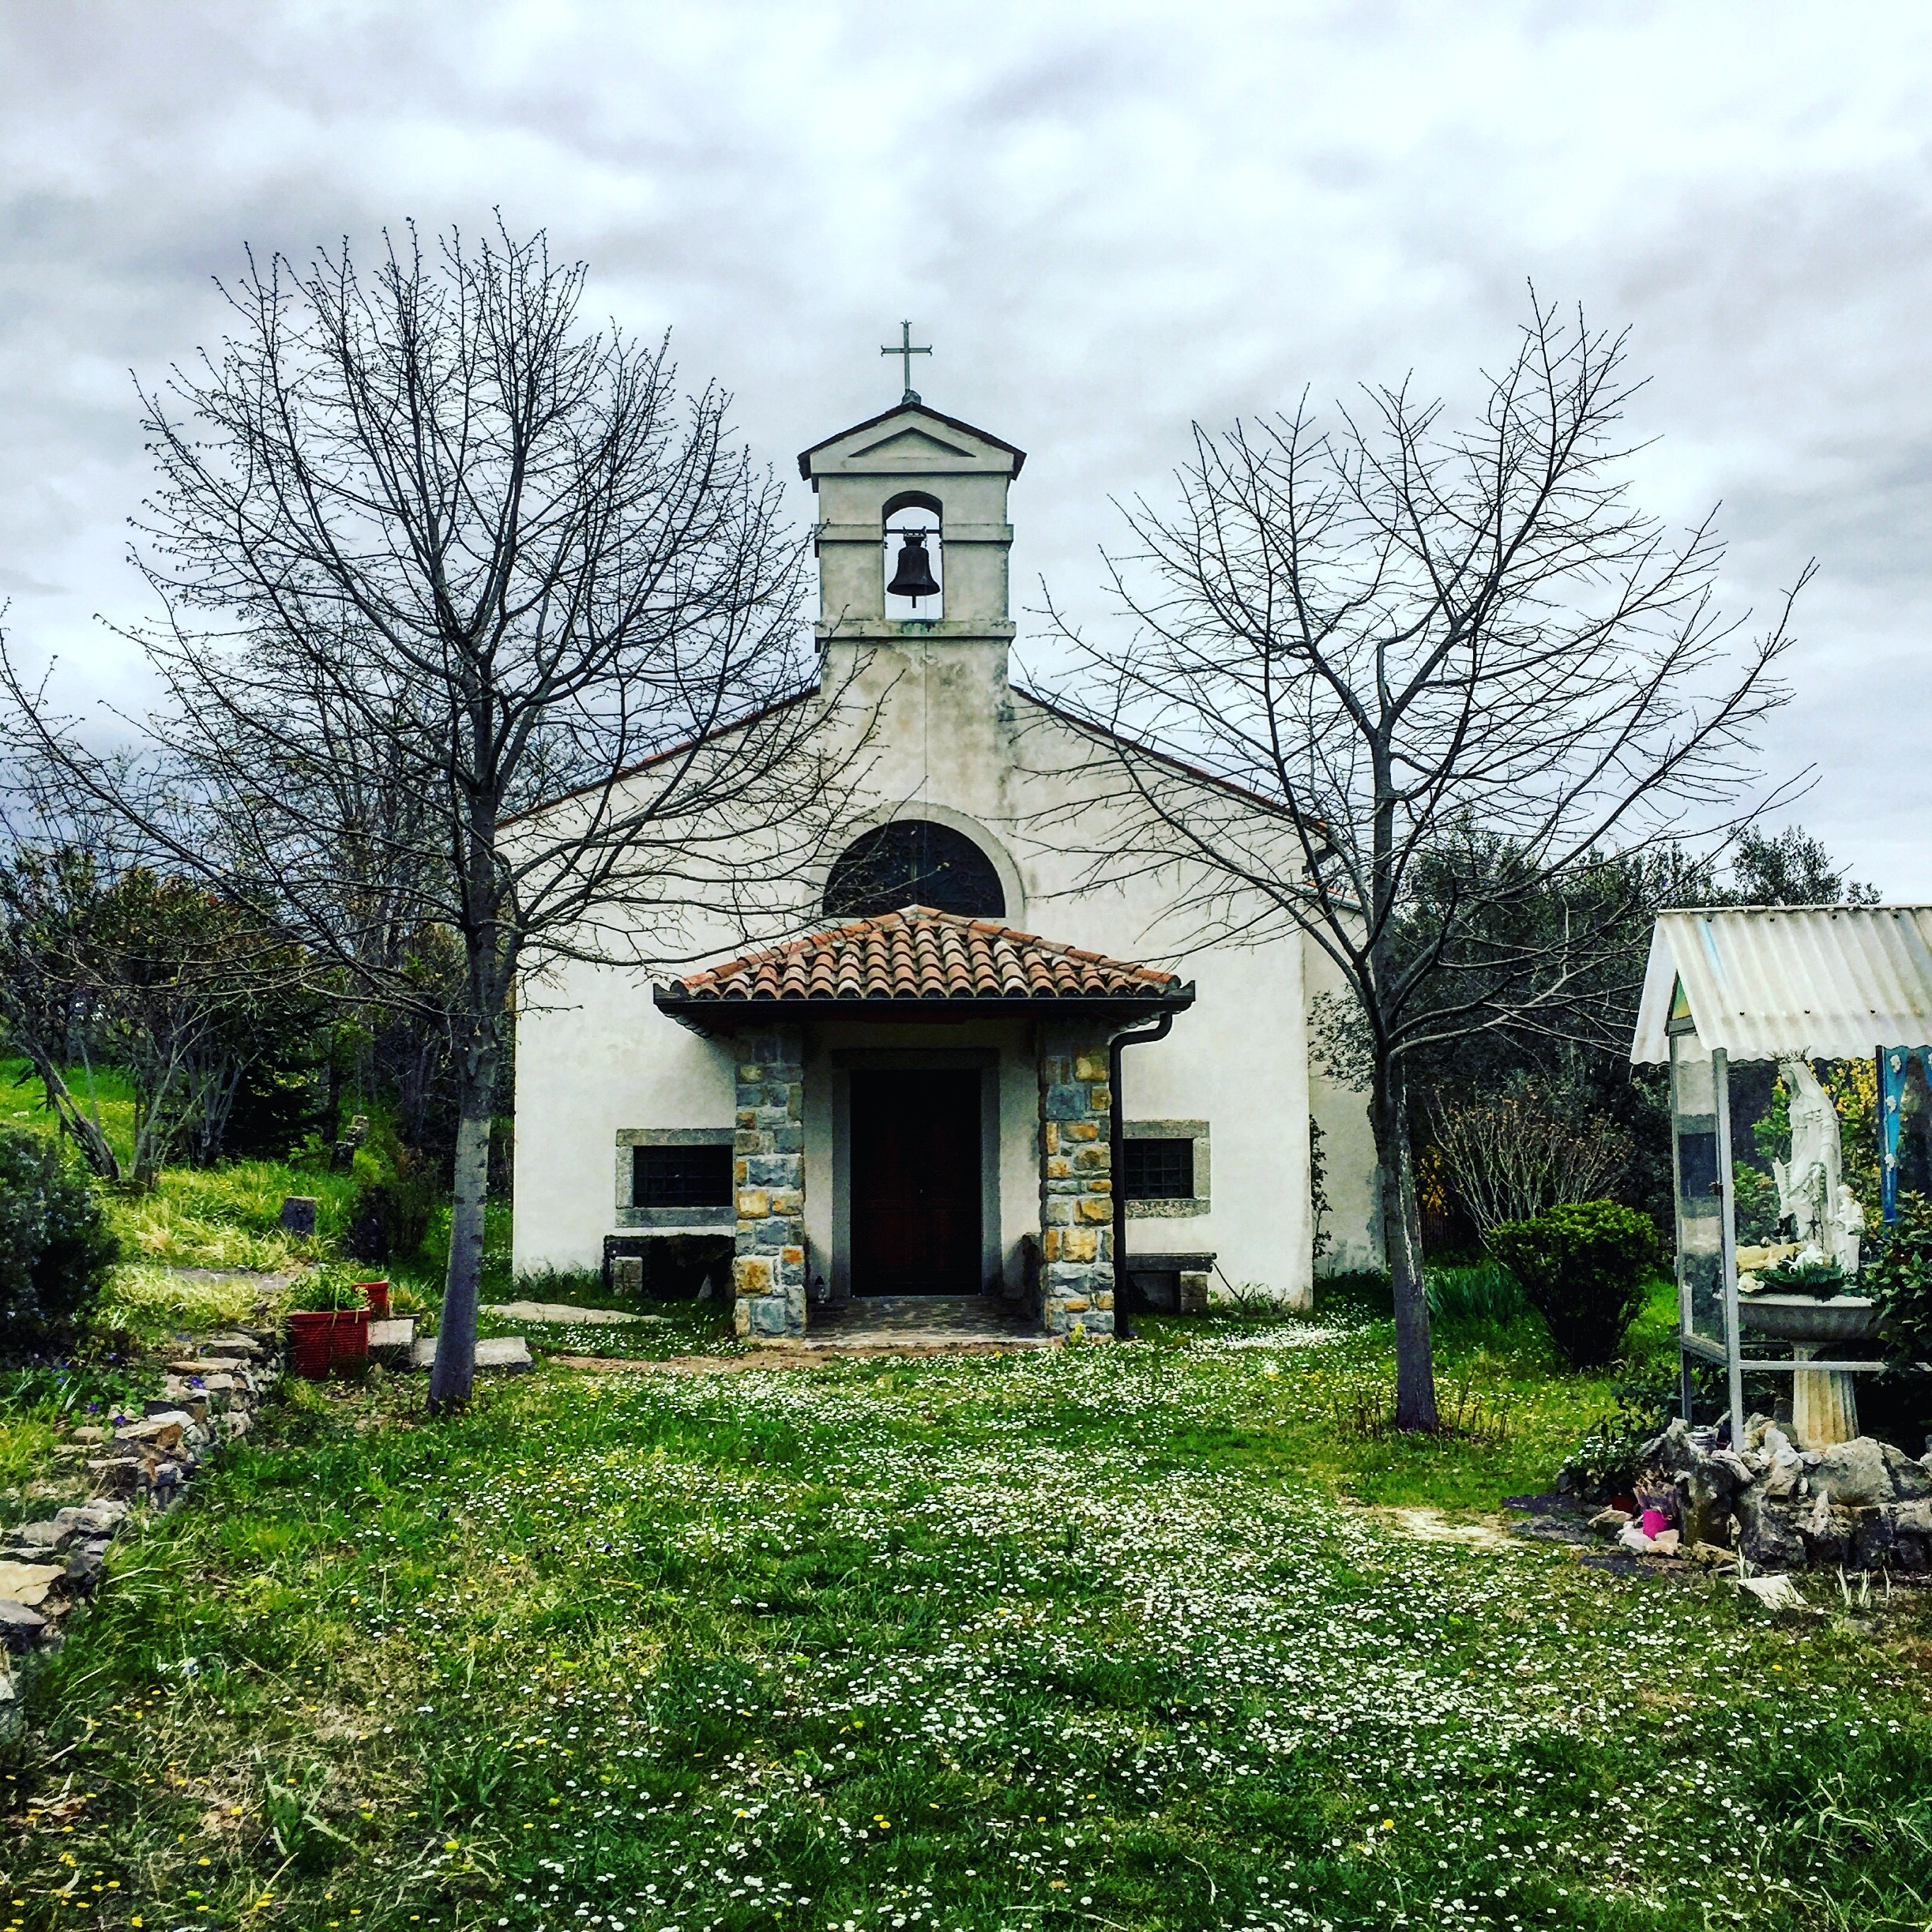
house, building, home, cottage, church, chapel, place of worship, monastery, shrine, estate, rural area